Rannerdale Knotts

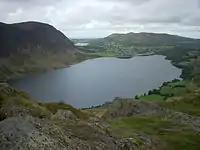
View of Crummock Water

The summit area shows outcropping of the Kirkstile Formation. These Ordovician rocks, typical of the Skiddaw massif, are composed of laminated mudstone and siltstone. Low Bank lies across the Causey Pike Fault and is part of the Buttermere Formation, an olistostrome of disrupted sheared and folded mudstone, siltstone and sandstone. There are also two minor intrusions of basalt running across the ridgeline.